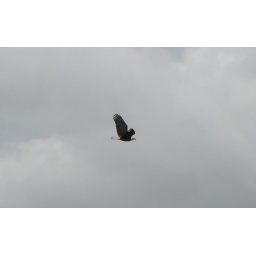
This was one of two bald eagles that were flying over our lake together today.